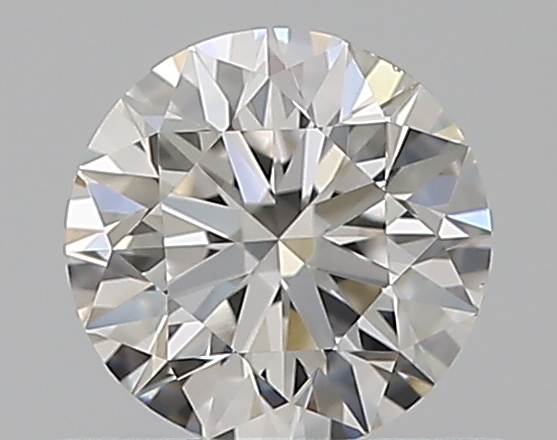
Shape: round
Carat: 0.5
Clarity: VS1
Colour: F
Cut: EX
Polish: EX
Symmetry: VG
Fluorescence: N
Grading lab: GIA
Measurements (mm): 5.01 x 5.07 x 3.17